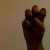
The image shows a hand gesture representing the letter 'E' in Indian Sign Language.